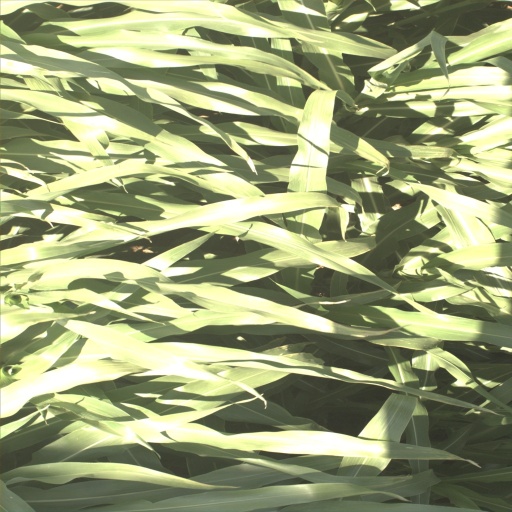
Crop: sorghum